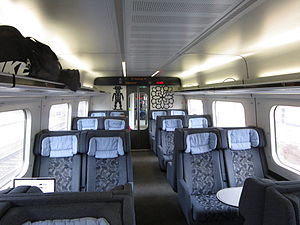
IC3 / Galleri
IC3, litreret MFA-FF-MFB, er betegnelsen for et dieseldrevet togsæt, der består af tre vogne med i alt 140-177 siddepladser og en maksimalt tilladt hastighed på 160-180 km/t. Togsættene er bygget i 1989-98 af ABB Scandia i Randers i 153 eksemplarer, hvoraf 96 togsæt benyttes af DSB i intercity- og lyntogstrafikken. En række togsæt er eksporteret til Sverige og Israel. Hos DSB kan op til fem togsæt sammenkobles til en samlet længde på 292,5 meter og med i alt 720 siddepladser.